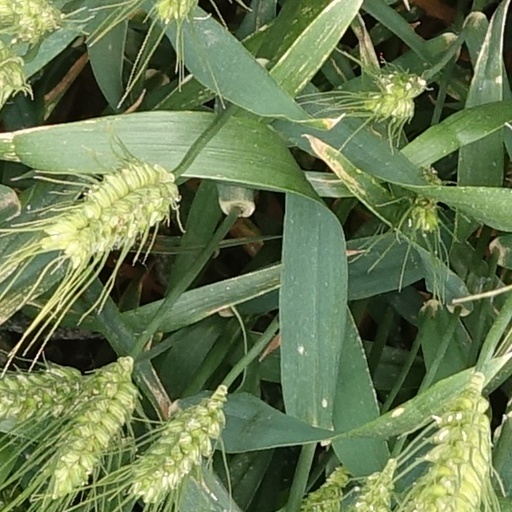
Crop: wheat